Sacrament of Penance

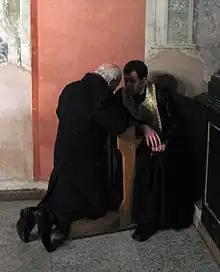
Ukrainian Byzantine Rite Greek-Catholic church of the Bernhardines in Lviv, Ukraine.

Unlike Western Christianity which saw its liturgical practice disrupted during the Migration Period of the Early Middle Ages, Eastern Christianity has retained more the understanding that ecclesiastical reconciliation had in Patristic times. In Eastern Christianity sacraments are called "sacred mysteries". The obligation to confess may be less rigid and this may include only one's most regrettable sins, to experience God's forgiving love. The practice of absolution or of a given penance varies greatly. The emphasis is on conversion of heart rather than on enumeration of sins.